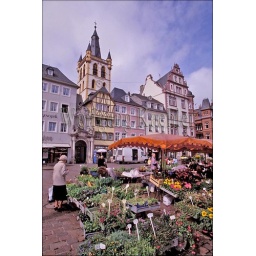
Germany, mosel river, trier, market square with flower stand in foreground